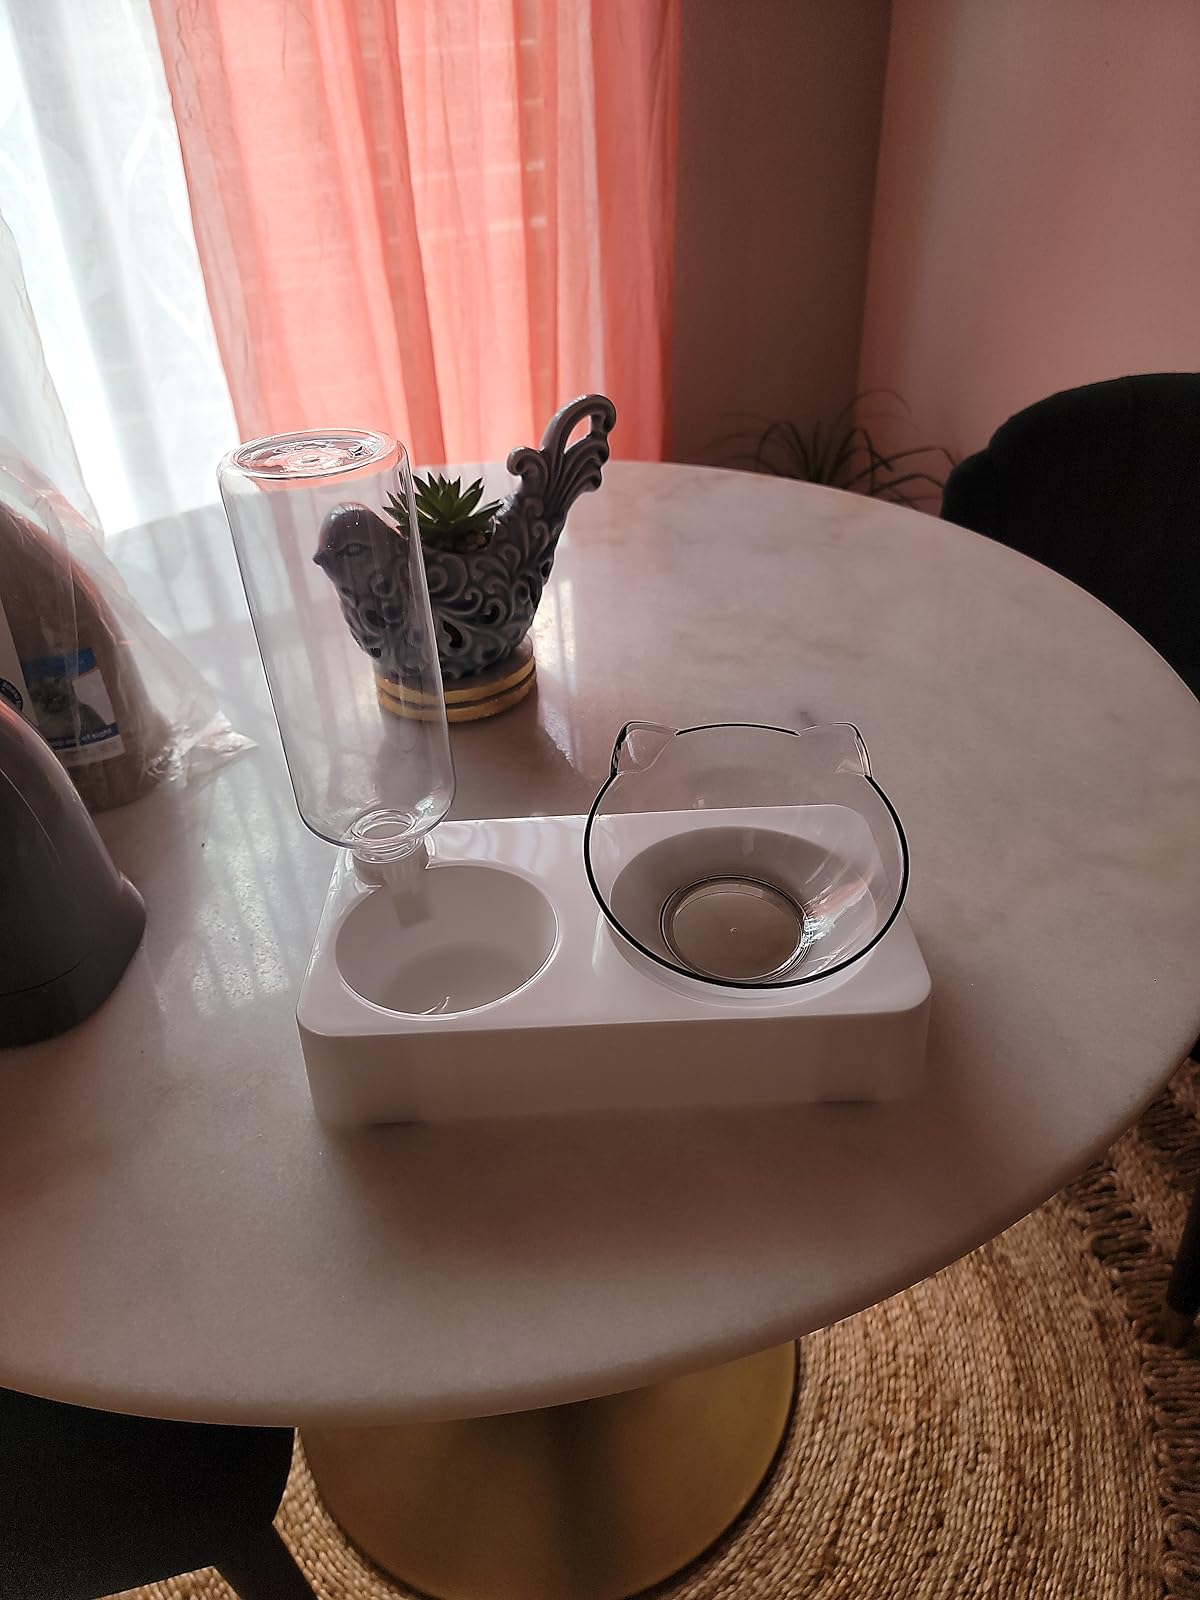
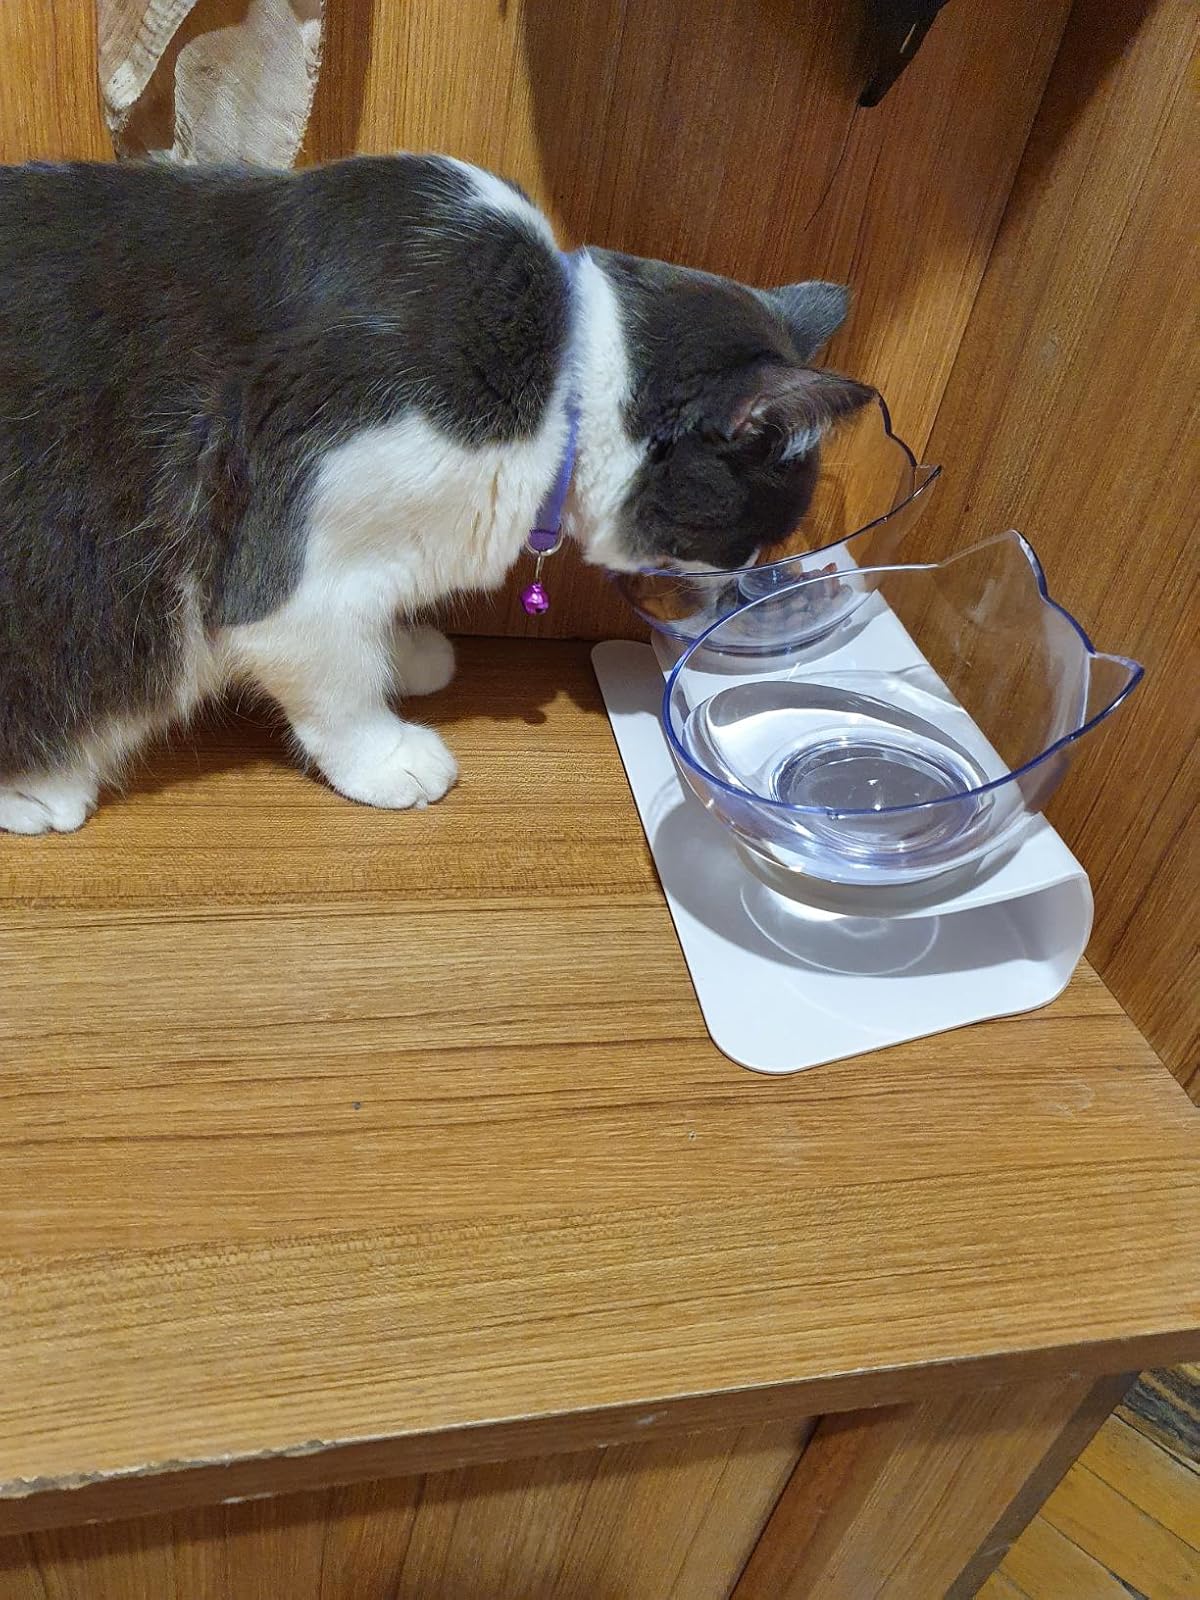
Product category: items_bowl
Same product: no